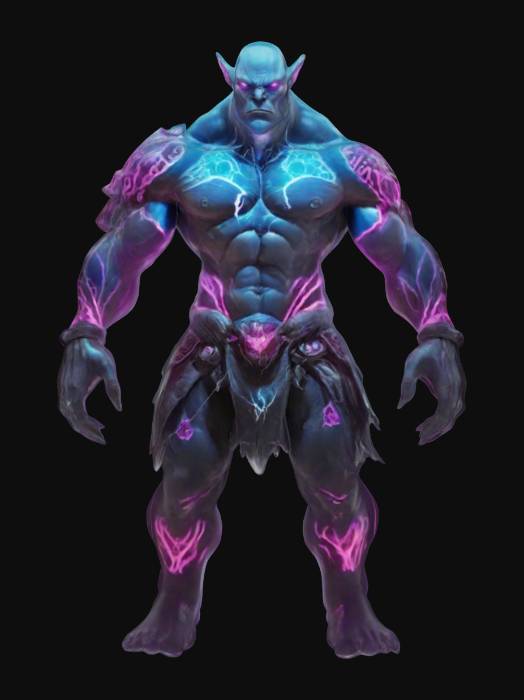
미적 점수 (1~10점): 7